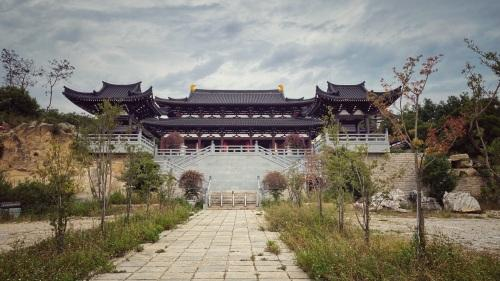
地标名称：永和觉林禅寺
所在城市：泉州市·晋江市